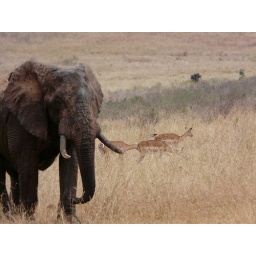
A dirty elephant with Gazzele in the back ground.